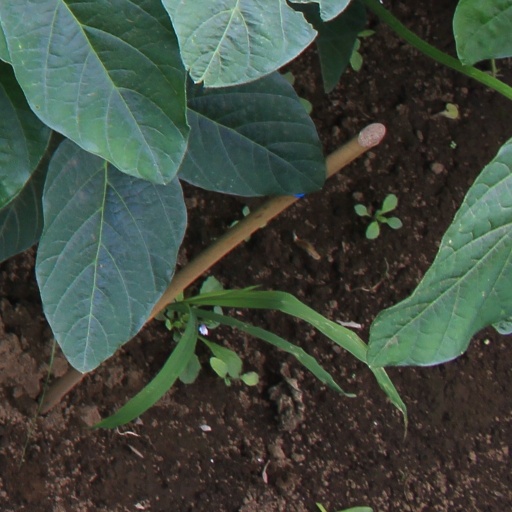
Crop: soybean